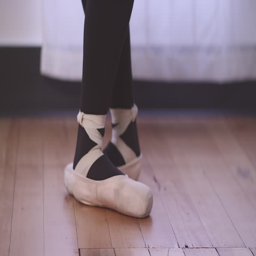
a ballet dancer 's shoe goes in and out of focus as she changes positions